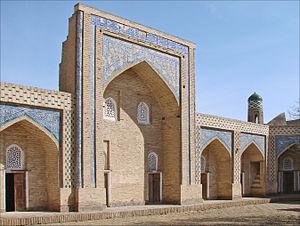
La médersa Mohammed Rahim Khan est une ancienne médersa située à Khiva en Ouzbékistan. Elle se trouve dans le quartier fortifié d'Itchan Kala dont l'ensemble est inscrit à la liste du patrimoine mondial de l'Unesco.